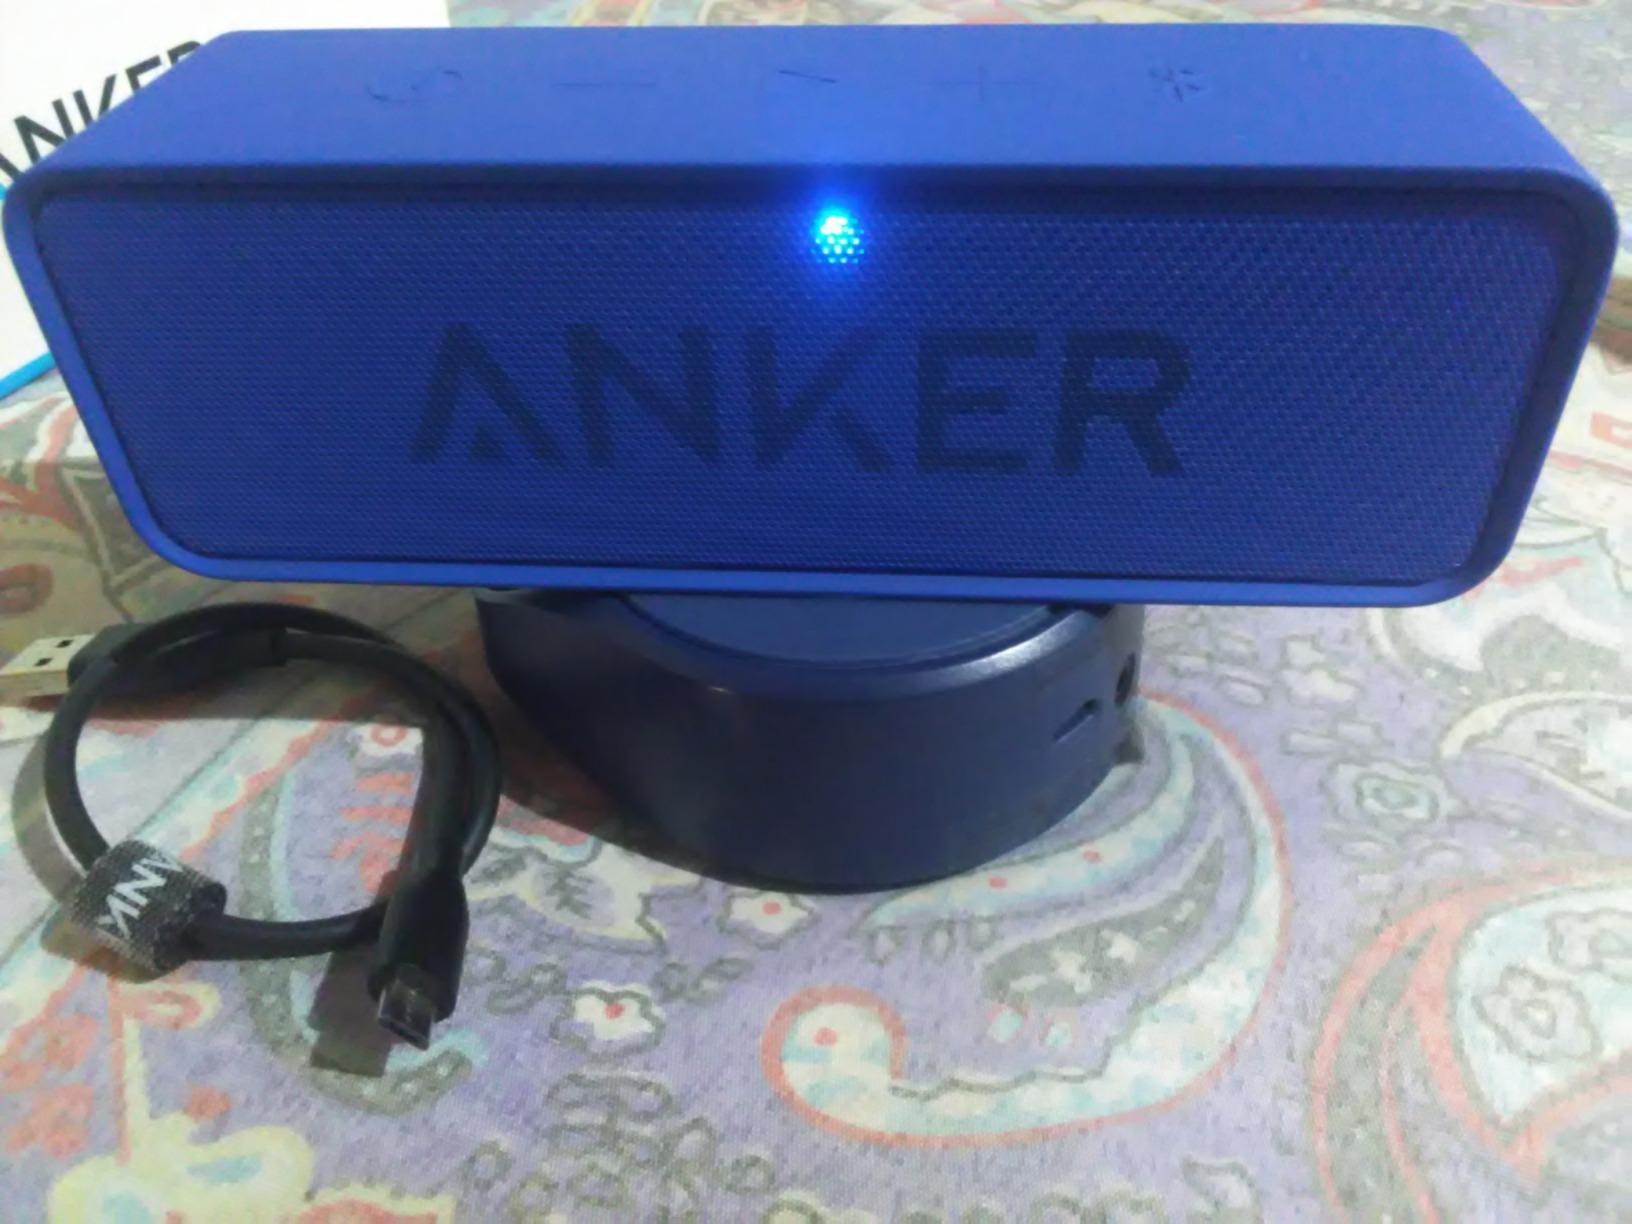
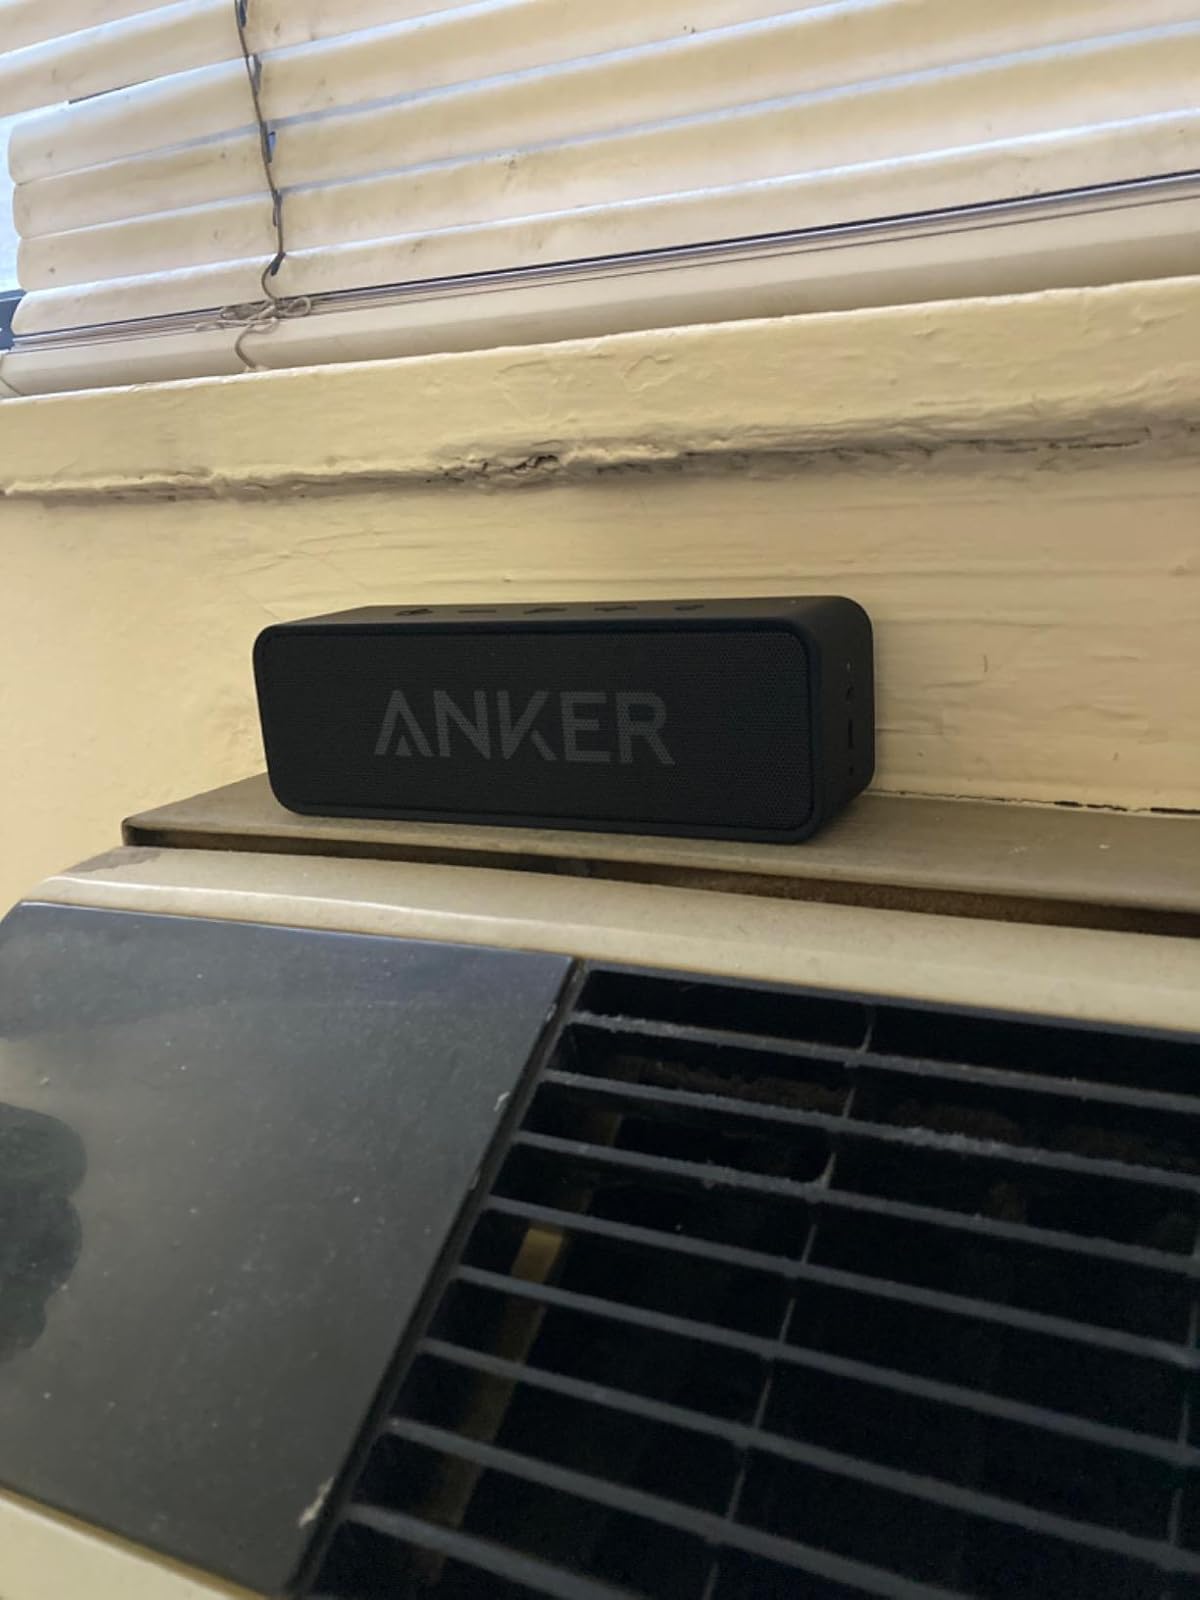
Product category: speaker
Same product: no